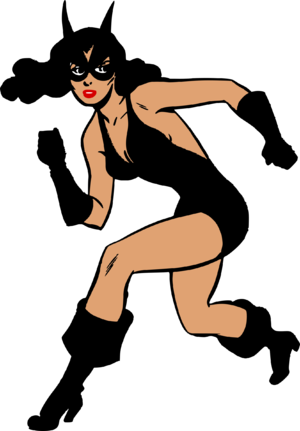
Lee Elias est un auteur de bande dessinée et peintre américain né au Royaume-Uni.
Black Cat est un personnage de fiction créée par l'auteur de bande dessinée américain Al Gabriele et dont les aventures ont été publiées de 1941 à 1951 par Harvey Comics.